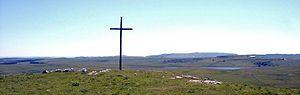
L'Aubrac est un haut plateau volcanique et granitique français situé dans le centre-sud du Massif central et aux confins des trois départements de l'Aveyron, du Cantal et de la Lozère. Il présente des ressemblances avec le Cézallier et on peut le rattacher comme lui aux hautes terres d'Auvergne. Il est bordé au nord-ouest par les monts du Cantal, à l'est par la Margeride et au sud par les plateaux calcaires des Grands Causses.
L’Évangile du serpent est un thriller écrit par Pierre Bordage, publié par le Diable Vauvert en 2001. Relecture moderne des Évangiles, il raconte le parcours de Vaï Ka'i, un prophète doué de facultés de guérison, à travers le récit de quatre personnes qui le côtoient : Mathias, Marc, Lucie et Yann. Vaï Ka'i met en péril le modèle de vie de la civilisation occidentale et il devient « l'homme à abattre » pour les dirigeants politiques, religieux et financiers français.